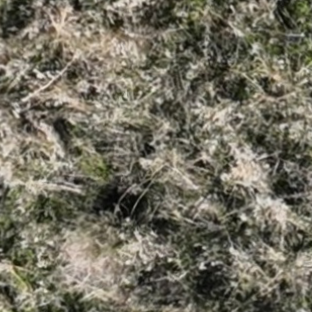
Month: october